Abd al-Rahman of Morocco

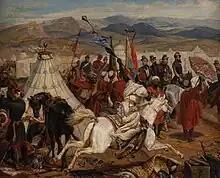
Battle of Isly (1844)

The French then demanded that Morocco cease its support of Abd al-Qadir and cede its eastern frontier lands to French control and, in 1844, launched the First Franco-Moroccan War. The war did not go well for the sultan. The French navy bombarded Mogador (Essaouira) and Tangier, while the Moroccan army, under Abd al-Rahman's son Moulay Muhammad, was defeated by the French at the Battle of Isly in August 1844. Abd al-Rahman consented to the Treaty of Tangier in October 1844, withdrawing support for al-Qadir, and reducing border garrisons.